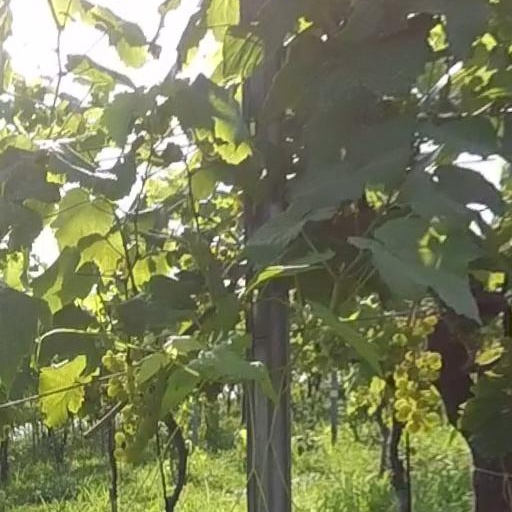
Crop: grape